Huijgh Pietersz. Voskuijl

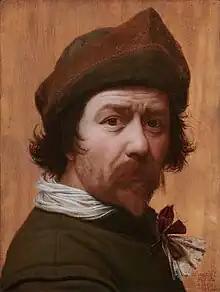
Self-portrait, 1638

Voskuijl was born in Amsterdam and became a pupil of Pieter Isaacsz. His works have previously been attributed to Bartholomeus van der Helst, a younger painter who he may have influenced. Little is known of his life, other than archival records stating he married Grietje Fransdr from Gorinchem at the age of 47 in 1640, and eight children were baptized 1642–1660. He painted pendant portraits in 1640 of the Amsterdam brewer Philips Denijs and his wife Geertruyd Reael: